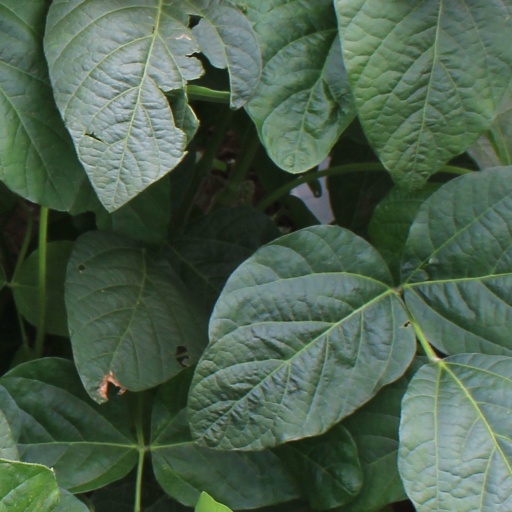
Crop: soybean